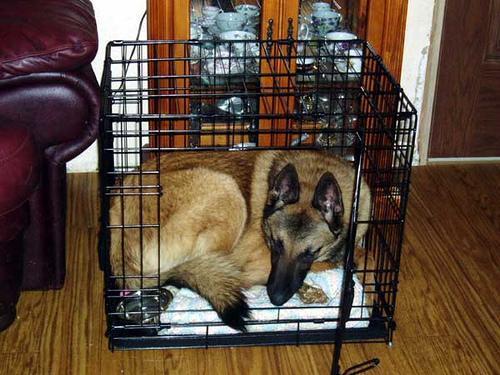
malinois